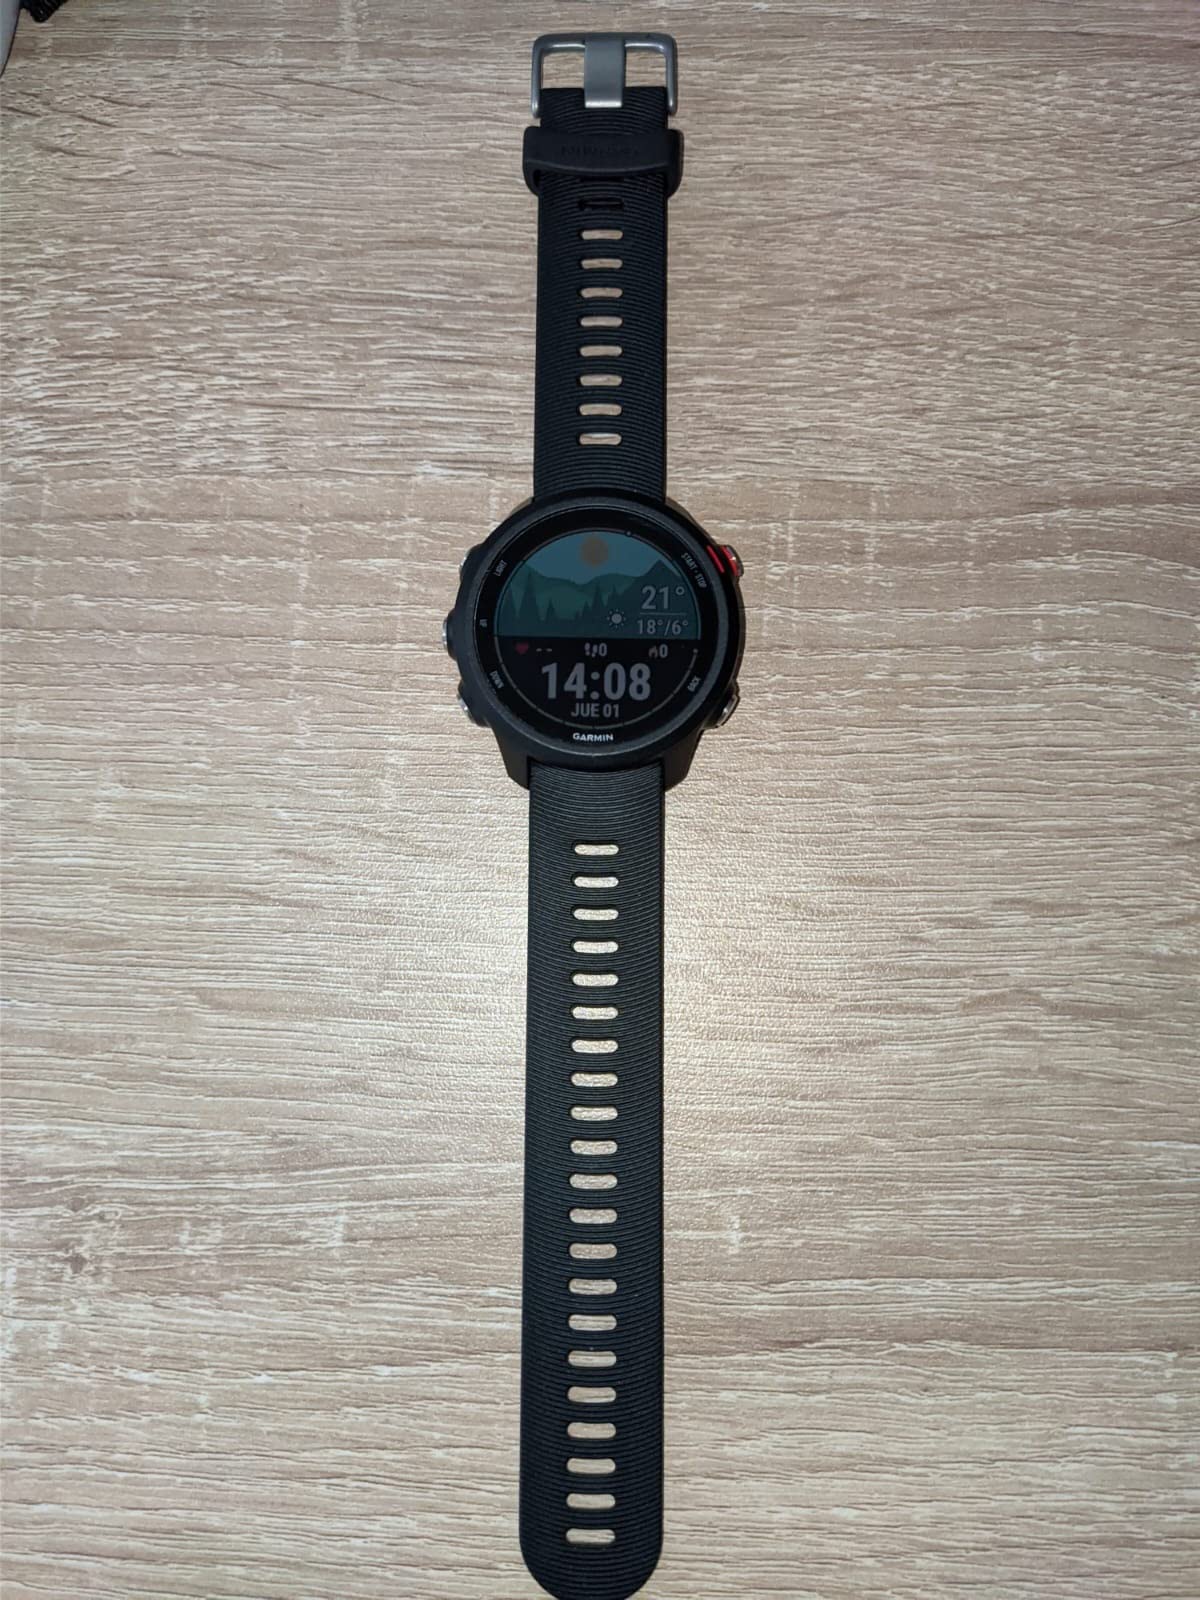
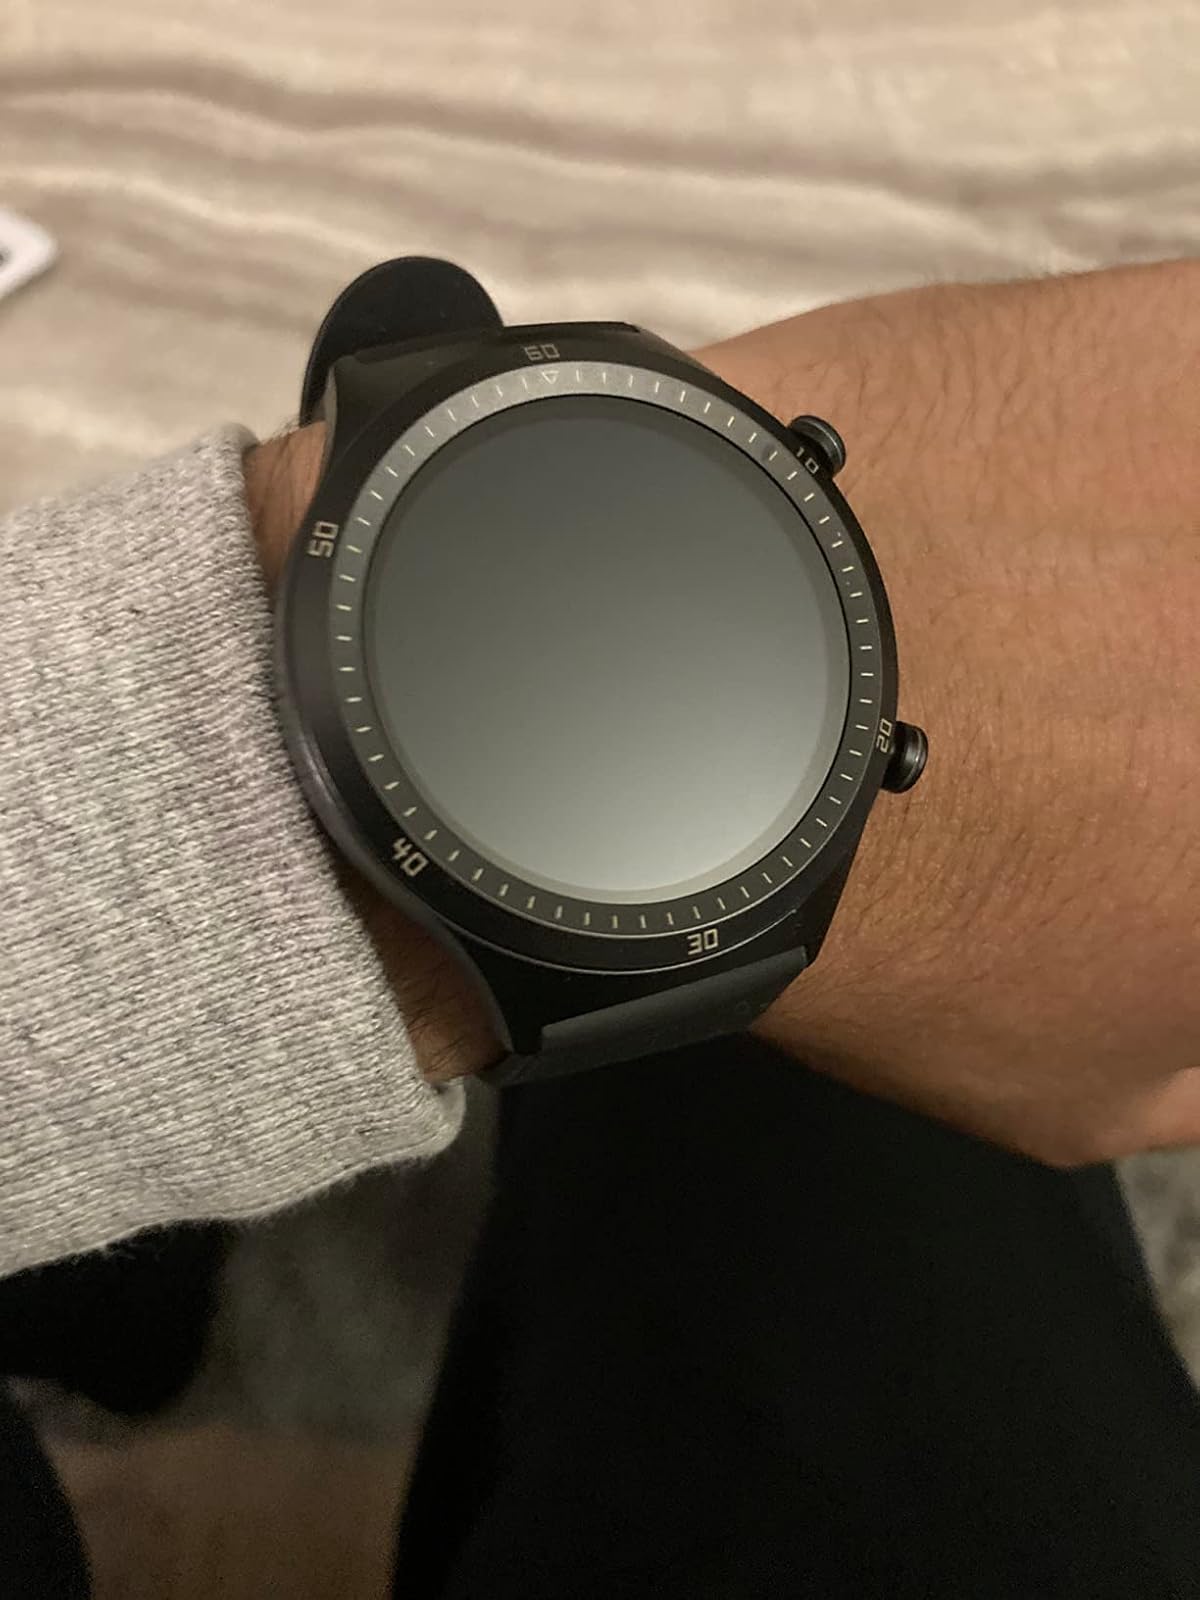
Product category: smartwatch
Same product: no